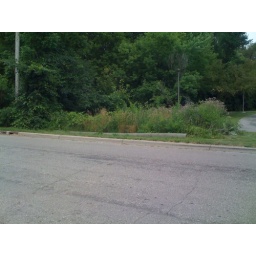
Another DTE telephone pole left on the side of the road. Looks so great in on this city park land.